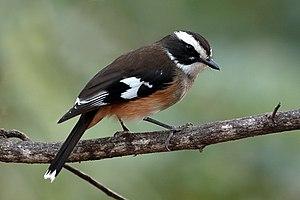
Poecilodryas est un genre de passereaux de la famille des Petroicidae. Il regroupe six espèces de miros.
Le Miro à flancs chamois est une espèce de passereaux de la famille des Petroicidae.